Persian Inscriptions on Indian Monuments

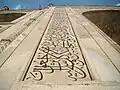
Calligraphy on large pishtaq at the Taj Mahal, Agra, India

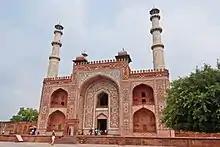
Akbar's Tomb of external entrance from the road, built to imitate the Buland Darwaza at Fatehpur Sikri, the city, Akbar founded

. Shah Jahan also built the Taj Mahal, at Agra and the Red Fort in Old Delhi, which stands opposite the Jama Masjid.it remained the royal mosque of the emperors until the end of the Mughal period.